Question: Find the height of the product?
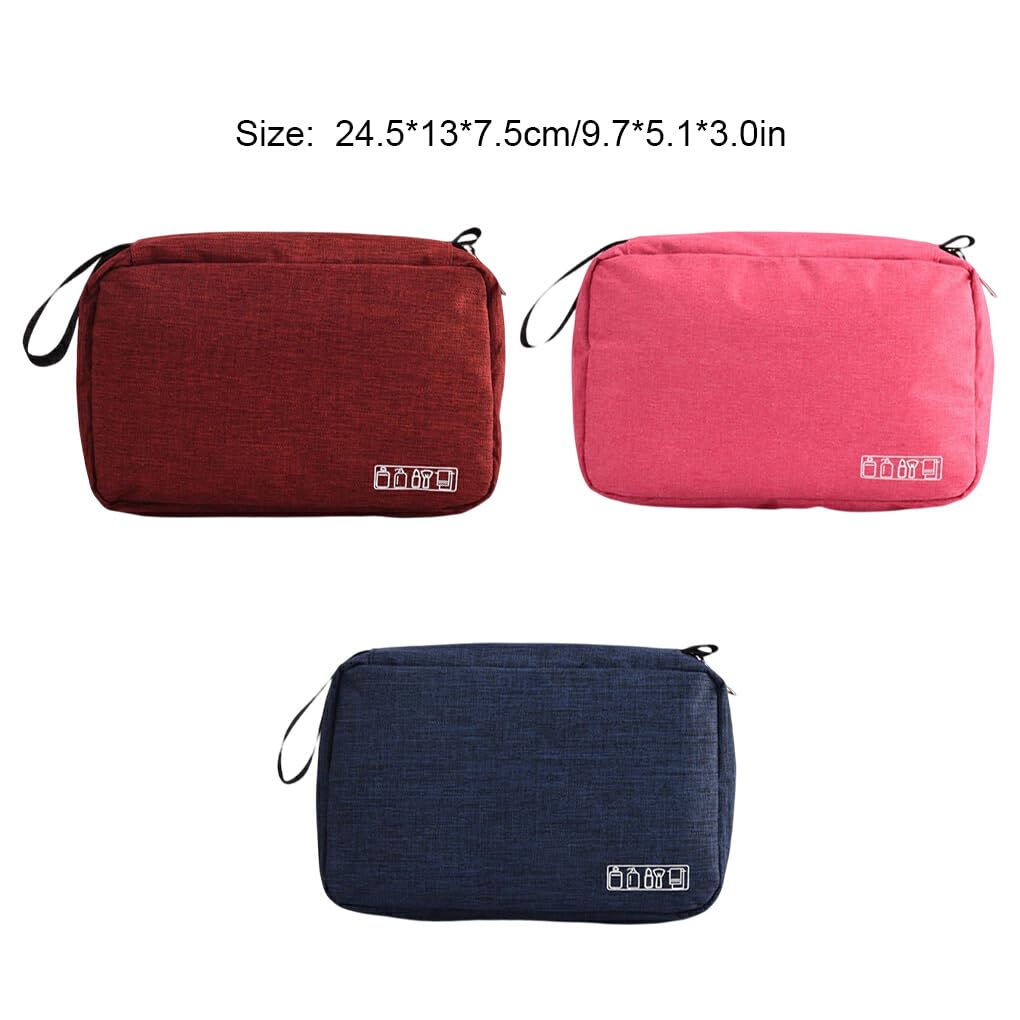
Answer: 7.5 centimetre